The Trouble with Romance

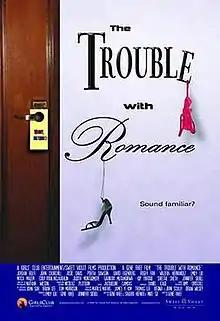
Promotional film poster

The Trouble with Romance is a 2007 comedy-drama film directed by Gene Rhee and starring Kip Pardue, David Eigenberg, Roger Fan, Josie Davis, Sheetal Sheth, and Coby Ryan McLaughlin.